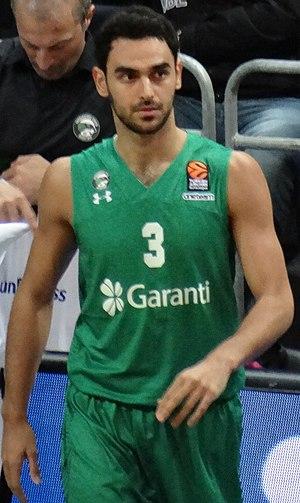
Kartal Özmızrak, le 29 août 1995, à Istanbul, en Turquie, est un joueur turc de basket-ball. Il évolue au poste de meneur.